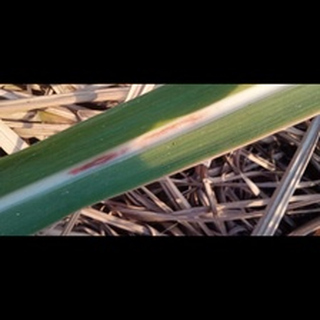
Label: sugarcane_red_rot